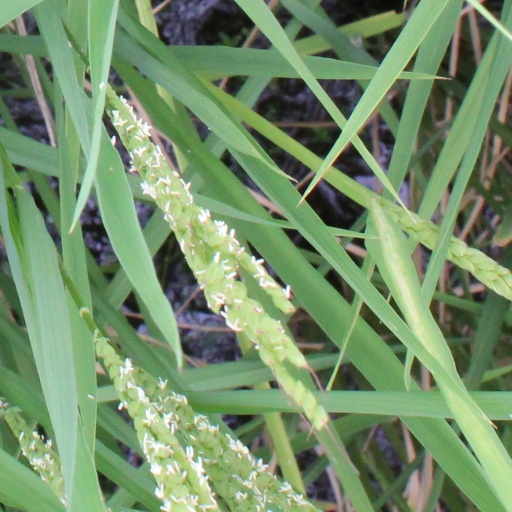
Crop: rice